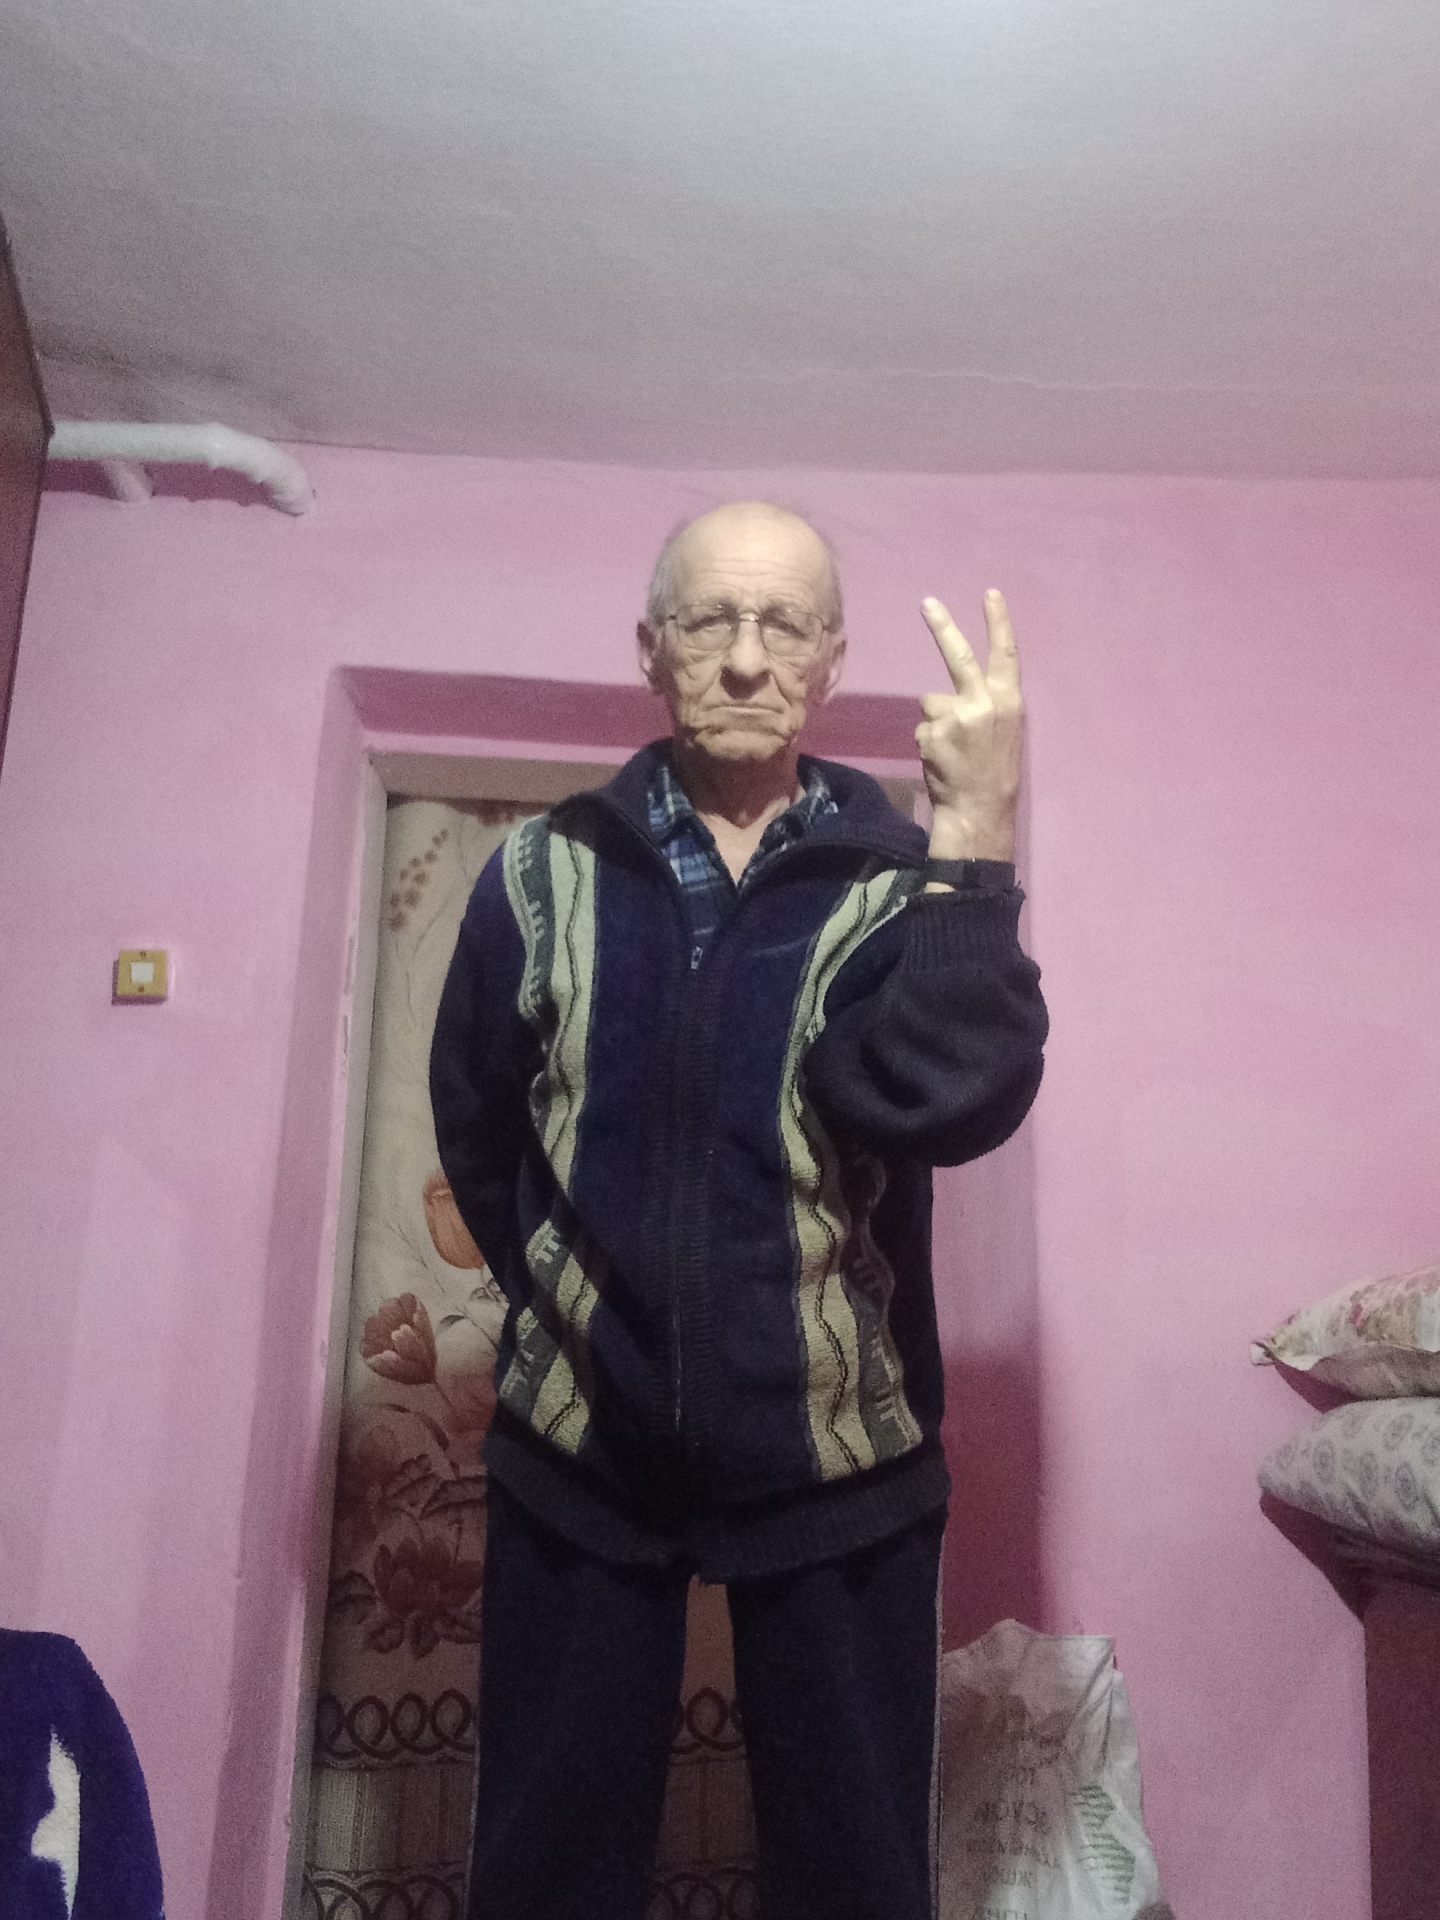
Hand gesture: peace_inverted